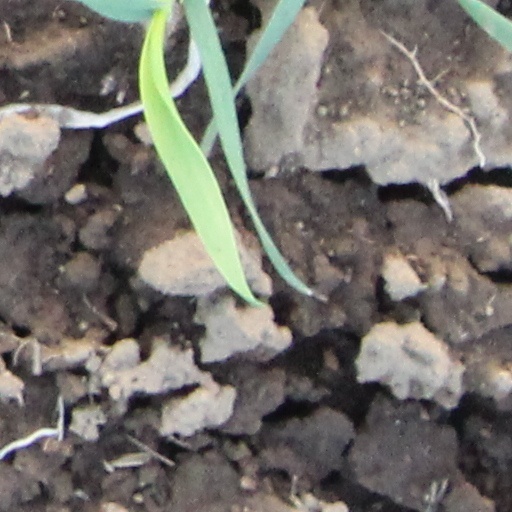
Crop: wheat